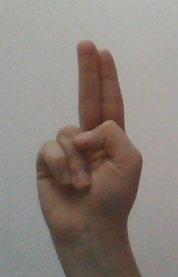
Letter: taa